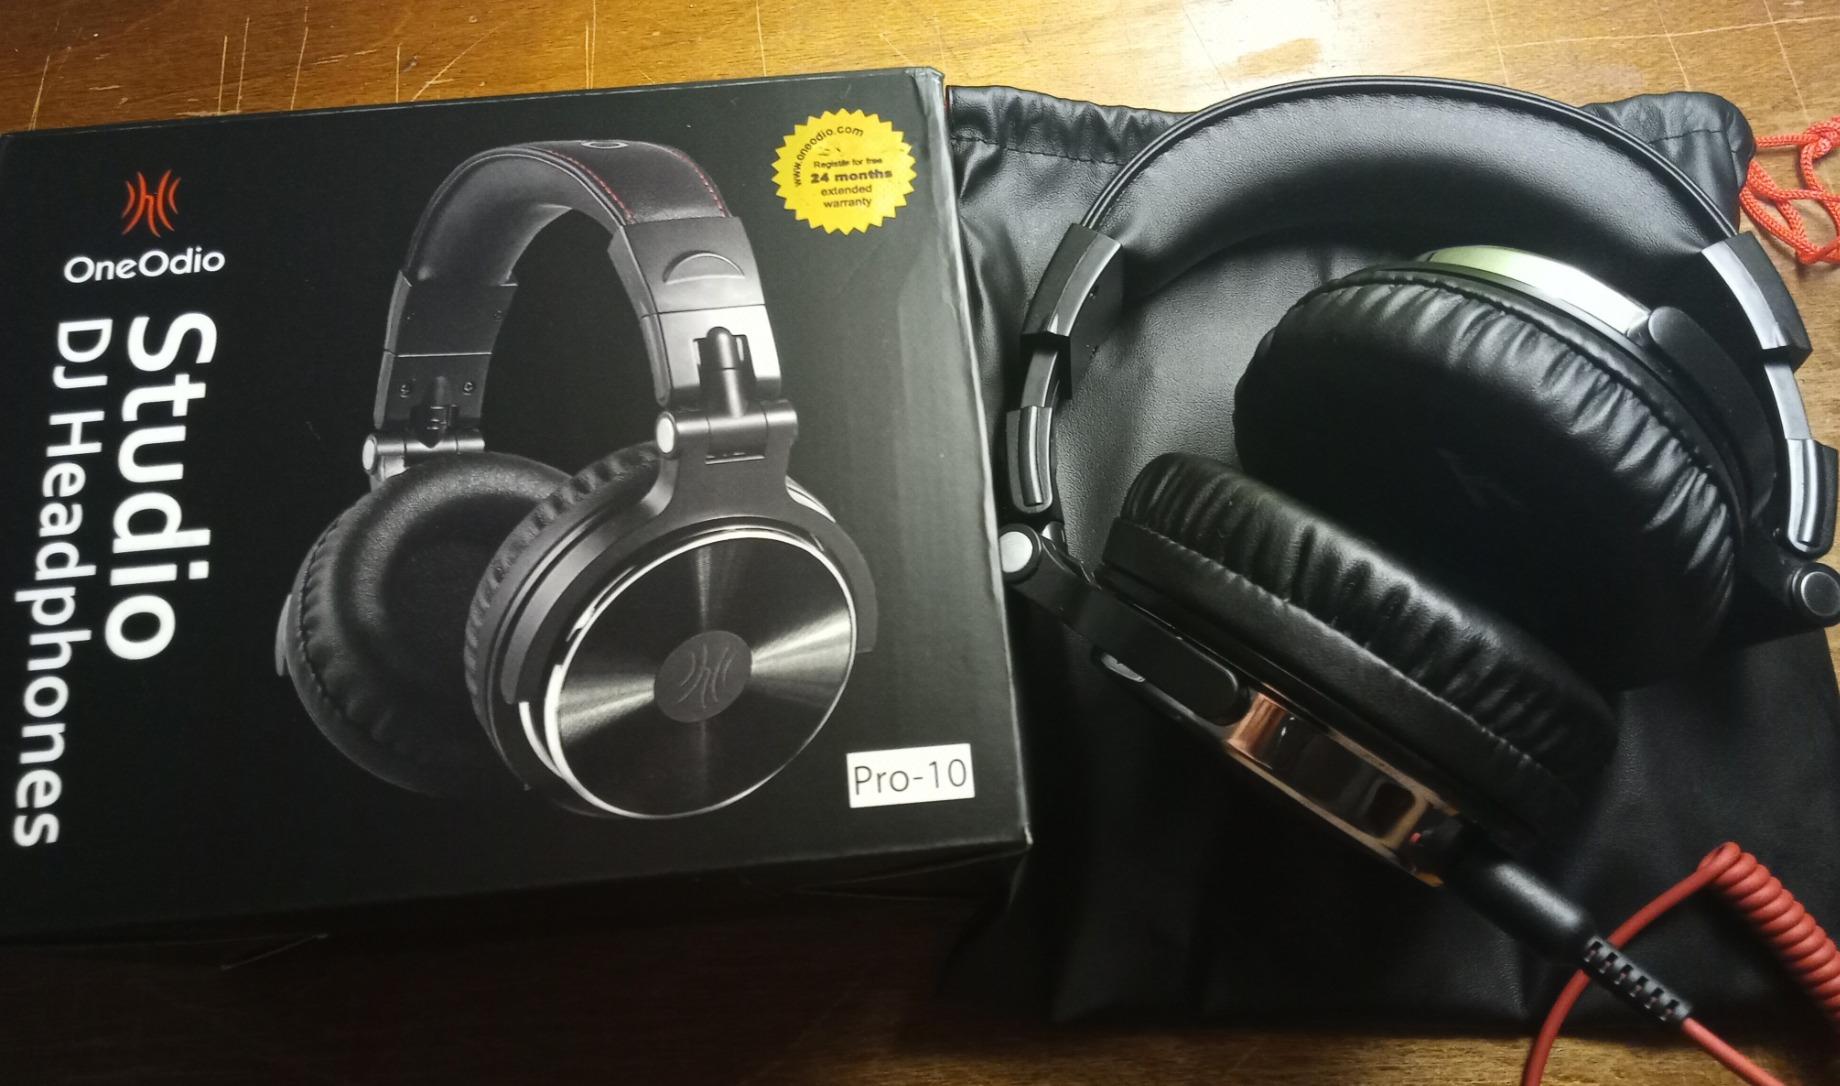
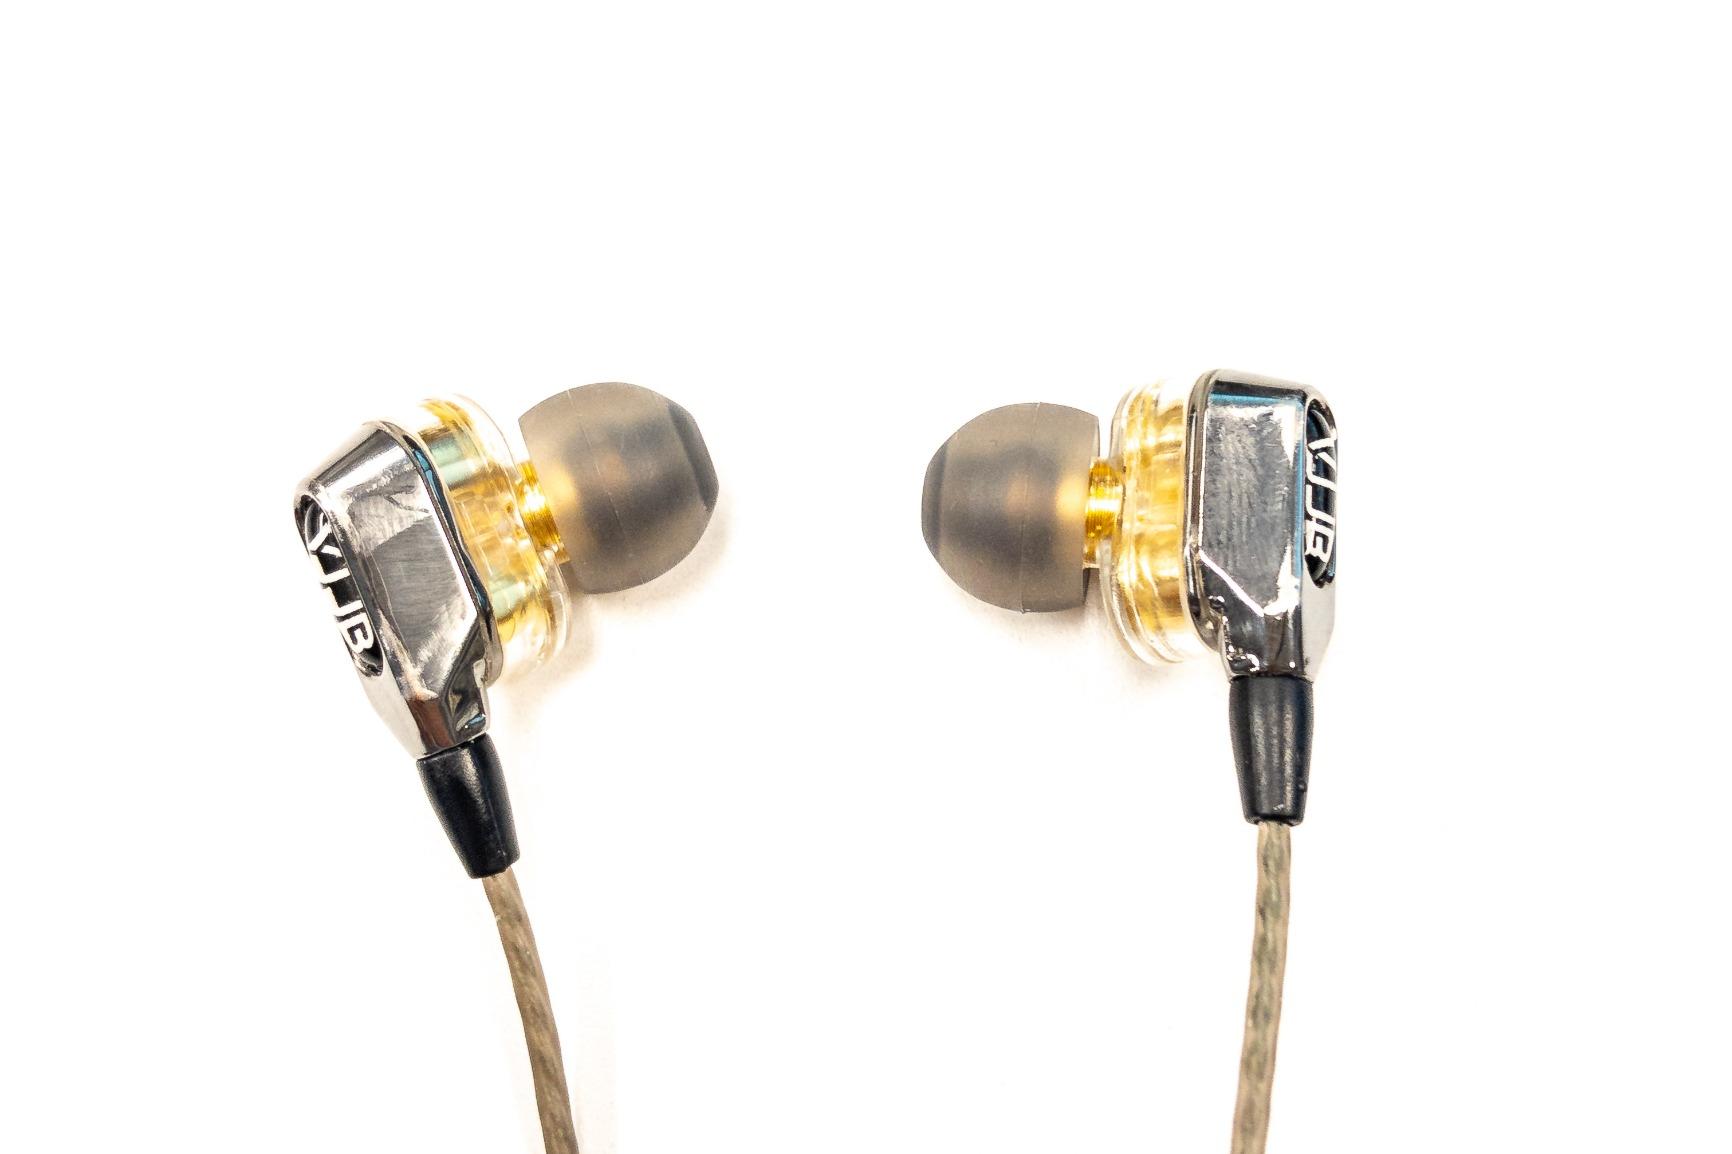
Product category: headphones
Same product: no